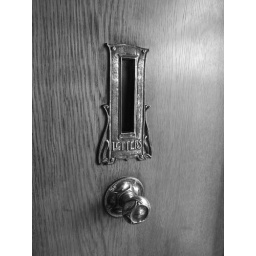
The letter box on my parents front door. One of the many beautiful Art Nouveau features in the house